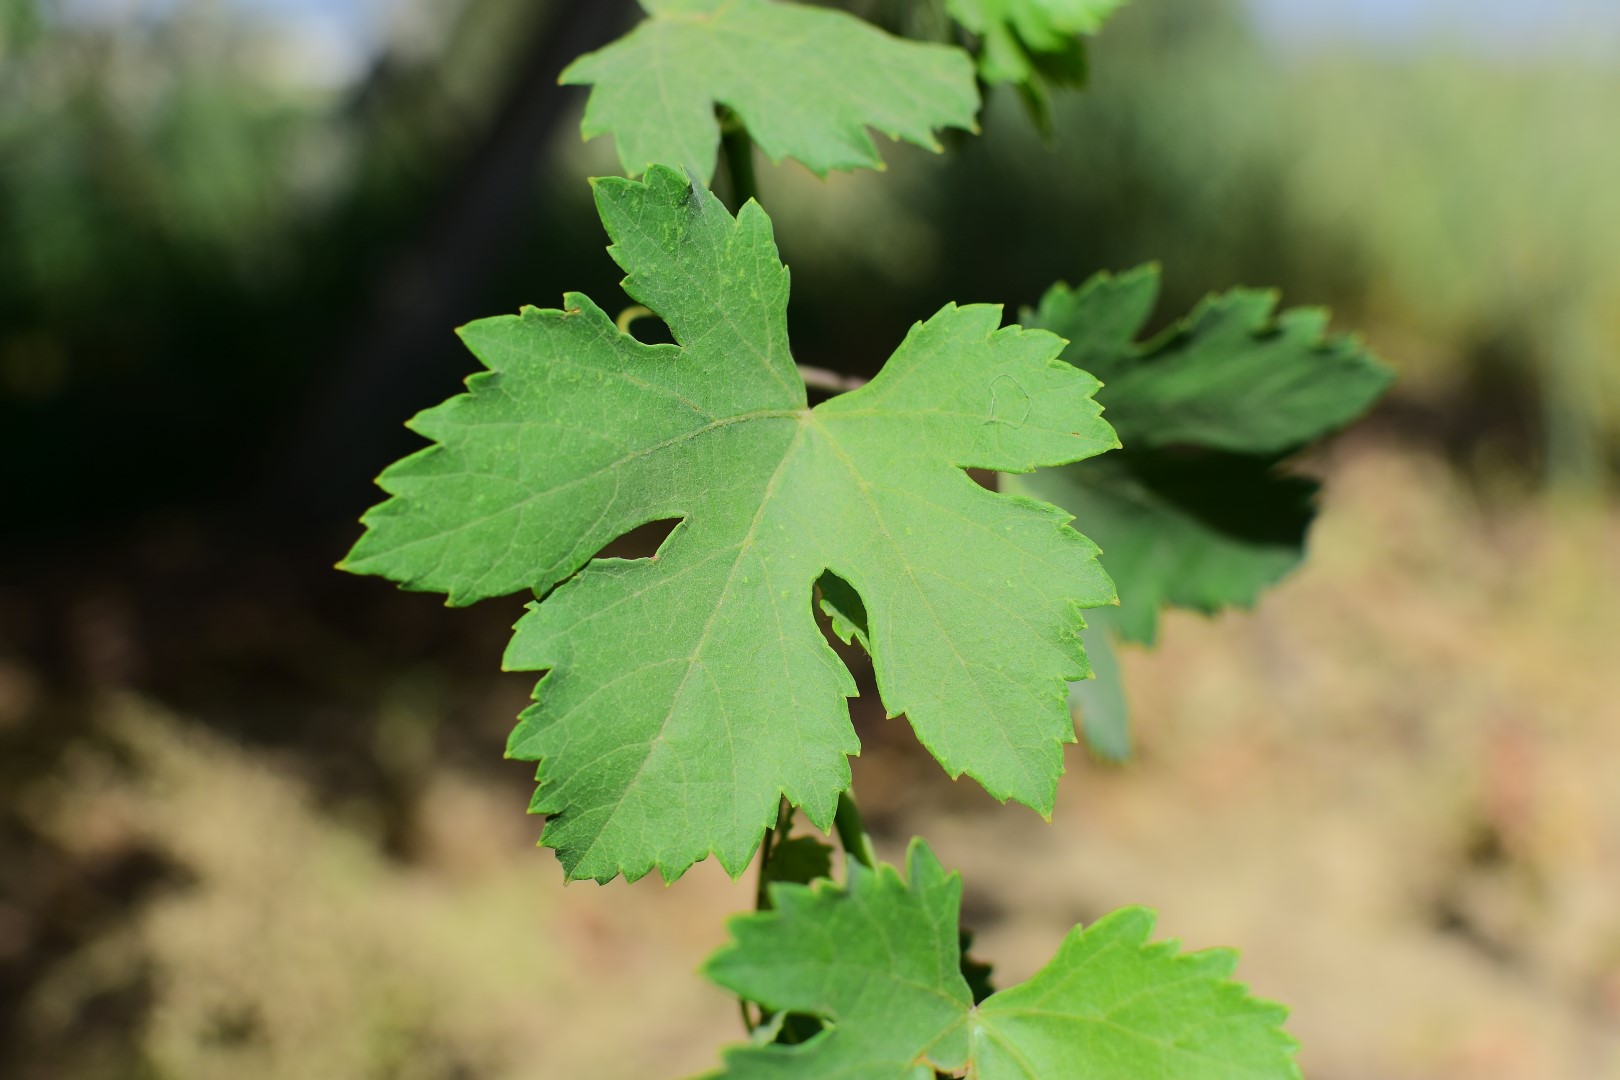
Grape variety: Halawani